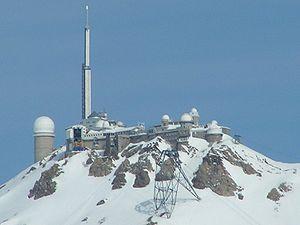
Un Grand Site Occitanie est un lieu promu comme ayant un intérêt touristique majeur dans la région Occitanie.
Le pic du Midi de Bigorre est situé dans les Hautes-Pyrénées, et atteint une altitude de 2 876 mètres. Il est connu entre autres pour la présence d'un observatoire astronomique et d'un relais de télévision, installés à son sommet.